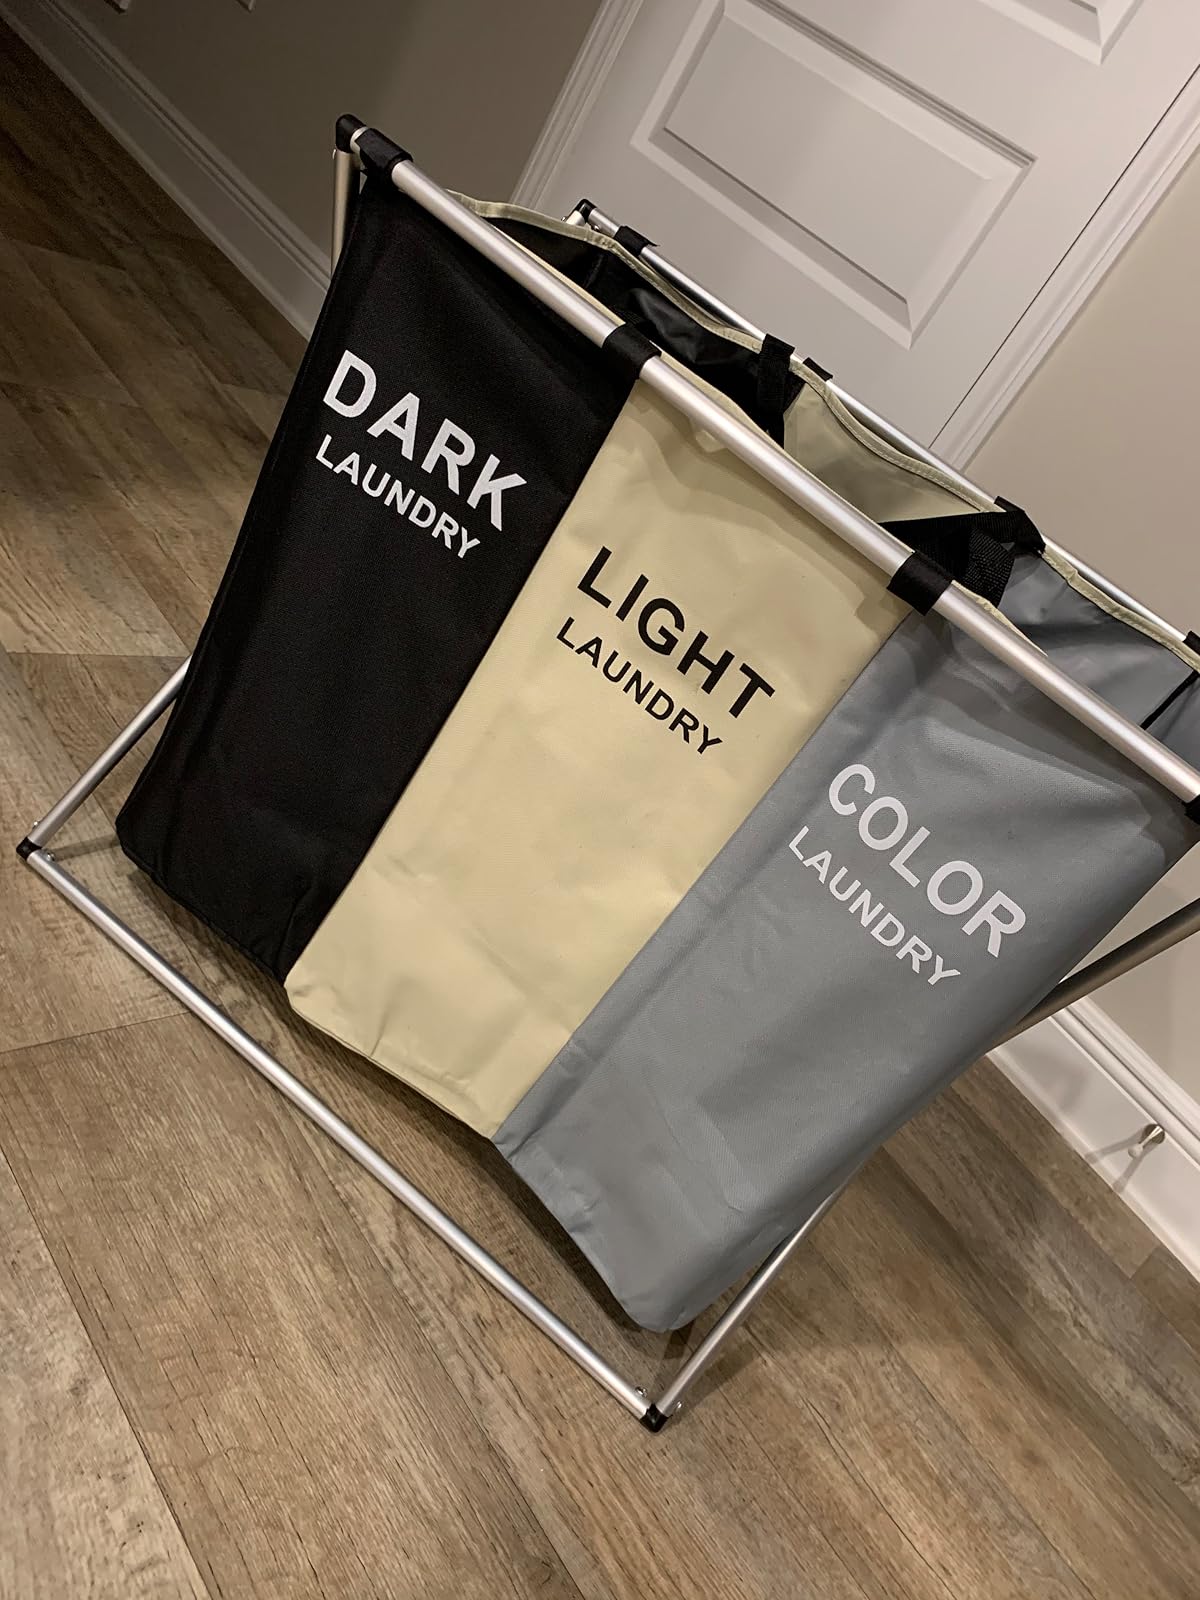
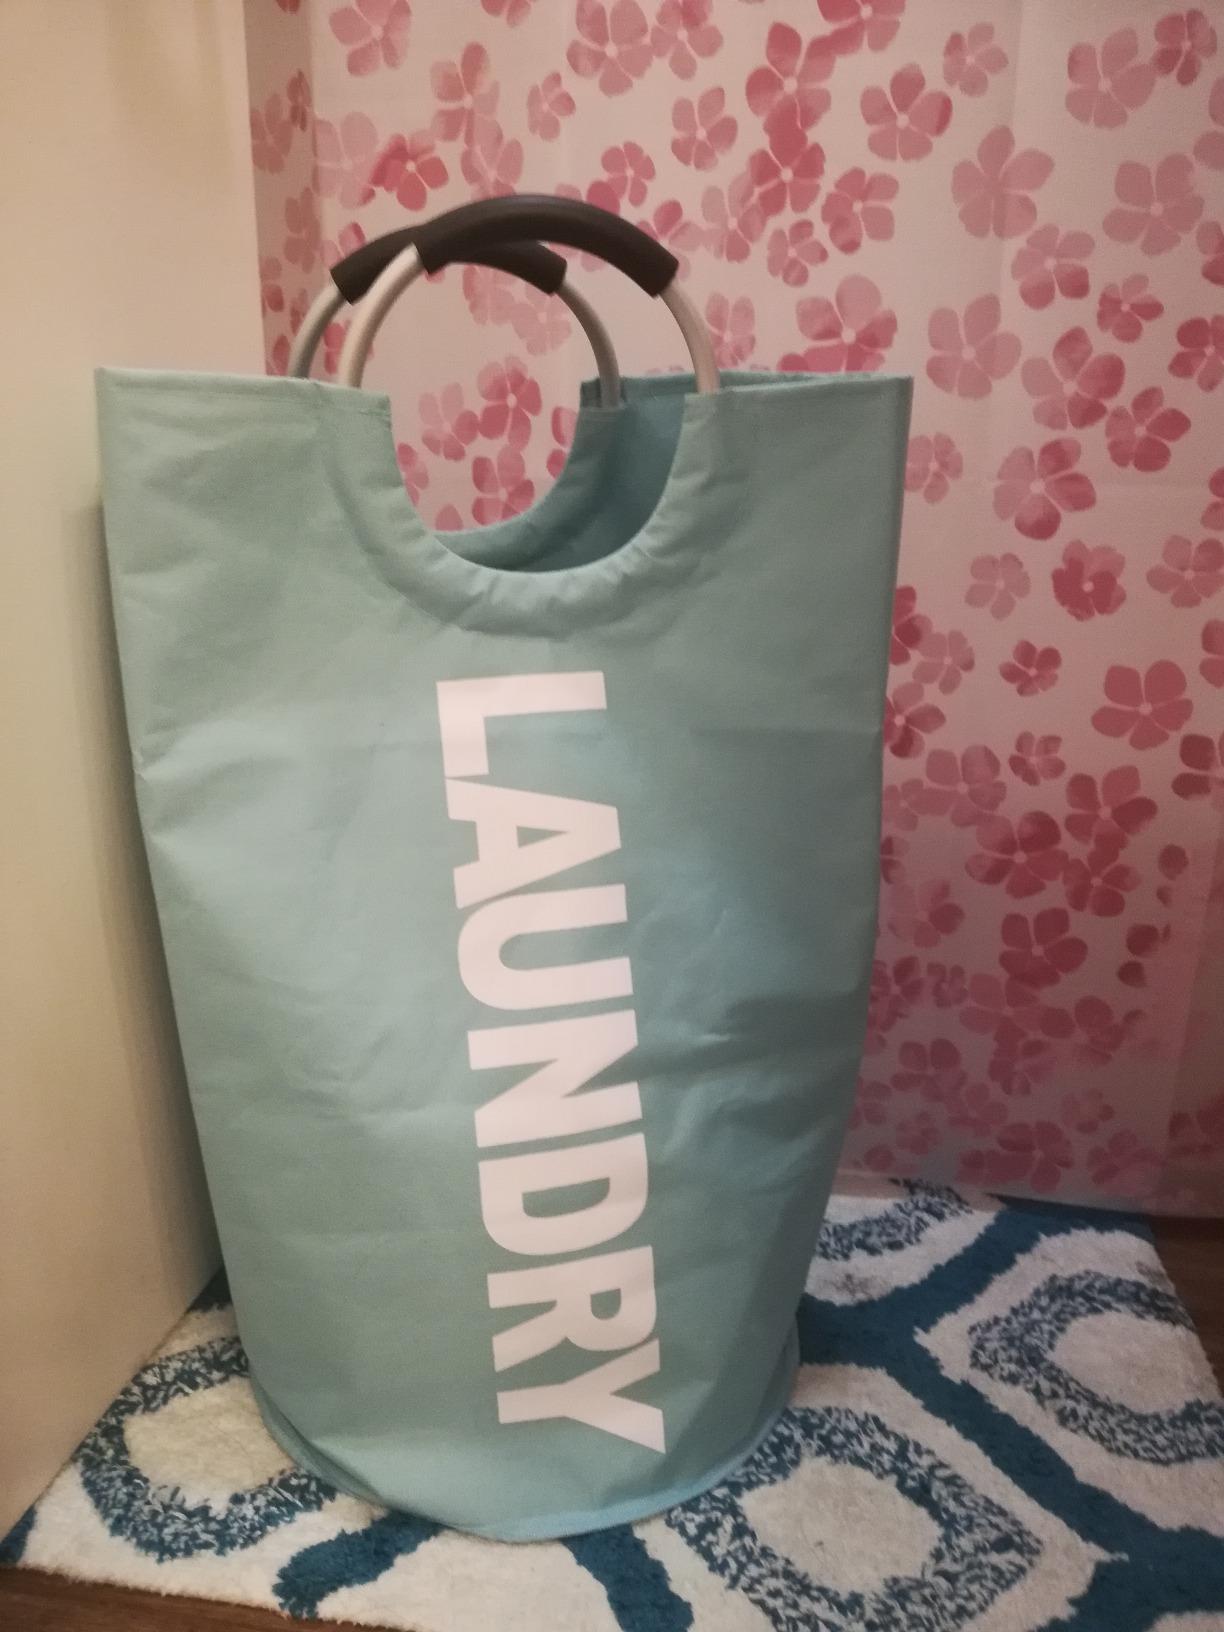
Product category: items_hamper
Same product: no